Saltwater crocodile

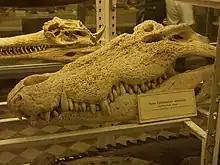
Saltwater crocodile skull from The Museum of Zoology, Saint Petersburg. Note the considerably more slender skull of a gharial in the background.

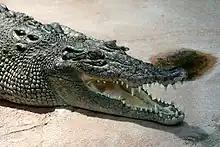
Head of a saltwater crocodile

The saltwater crocodile has a wide snout compared to most crocodiles. However, it has a longer snout than the mugger crocodile ("C. palustris"); its length is twice its width at the base. A pair of ridges runs from the eyes along the centre of the snout. The scales are oval in shape and the scutes are either small compared to other species or commonly are entirely absent. In addition, an obvious gap is also present between the cervical and dorsal shields, and small, triangular scutes are present between the posterior edges of the large, transversely arranged scutes in the dorsal shield. The relative lack of scutes is considered an asset useful to distinguish saltwater crocodiles in captivity or in illicit leather trading, as well as in the few areas in the field where sub-adult or younger saltwater crocodiles may need to be distinguished from other crocodiles. It has fewer armour plates on its neck than other crocodilians.